Great North Museum: Hancock

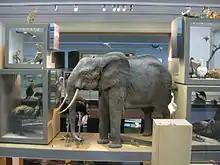
Elephant display.

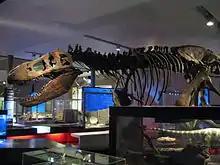
T-Rex in dinosaur hall.

The full size cast of an African Elephant was built in the Living Planet gallery. The model was crafted by Zephyr Wildlife, who took a cast from an actual stuffed elephant at a museum in Bonn in Germany. To get the elephant into the museum a crane, from Bel Lift Trucks, had to be used. The full size model of a T-Rex dinosaur has been shipped from Canada, where it was built by a company called Research Casting International. It forms part of the display known as the Fossil Stories gallery. The T-Rex model was one of the first items to be placed in the new museum, due to its size. In 1908, the Manchester taxidermist Harry Ferris Brazenor mounted a "fine bison bull" for the museum.